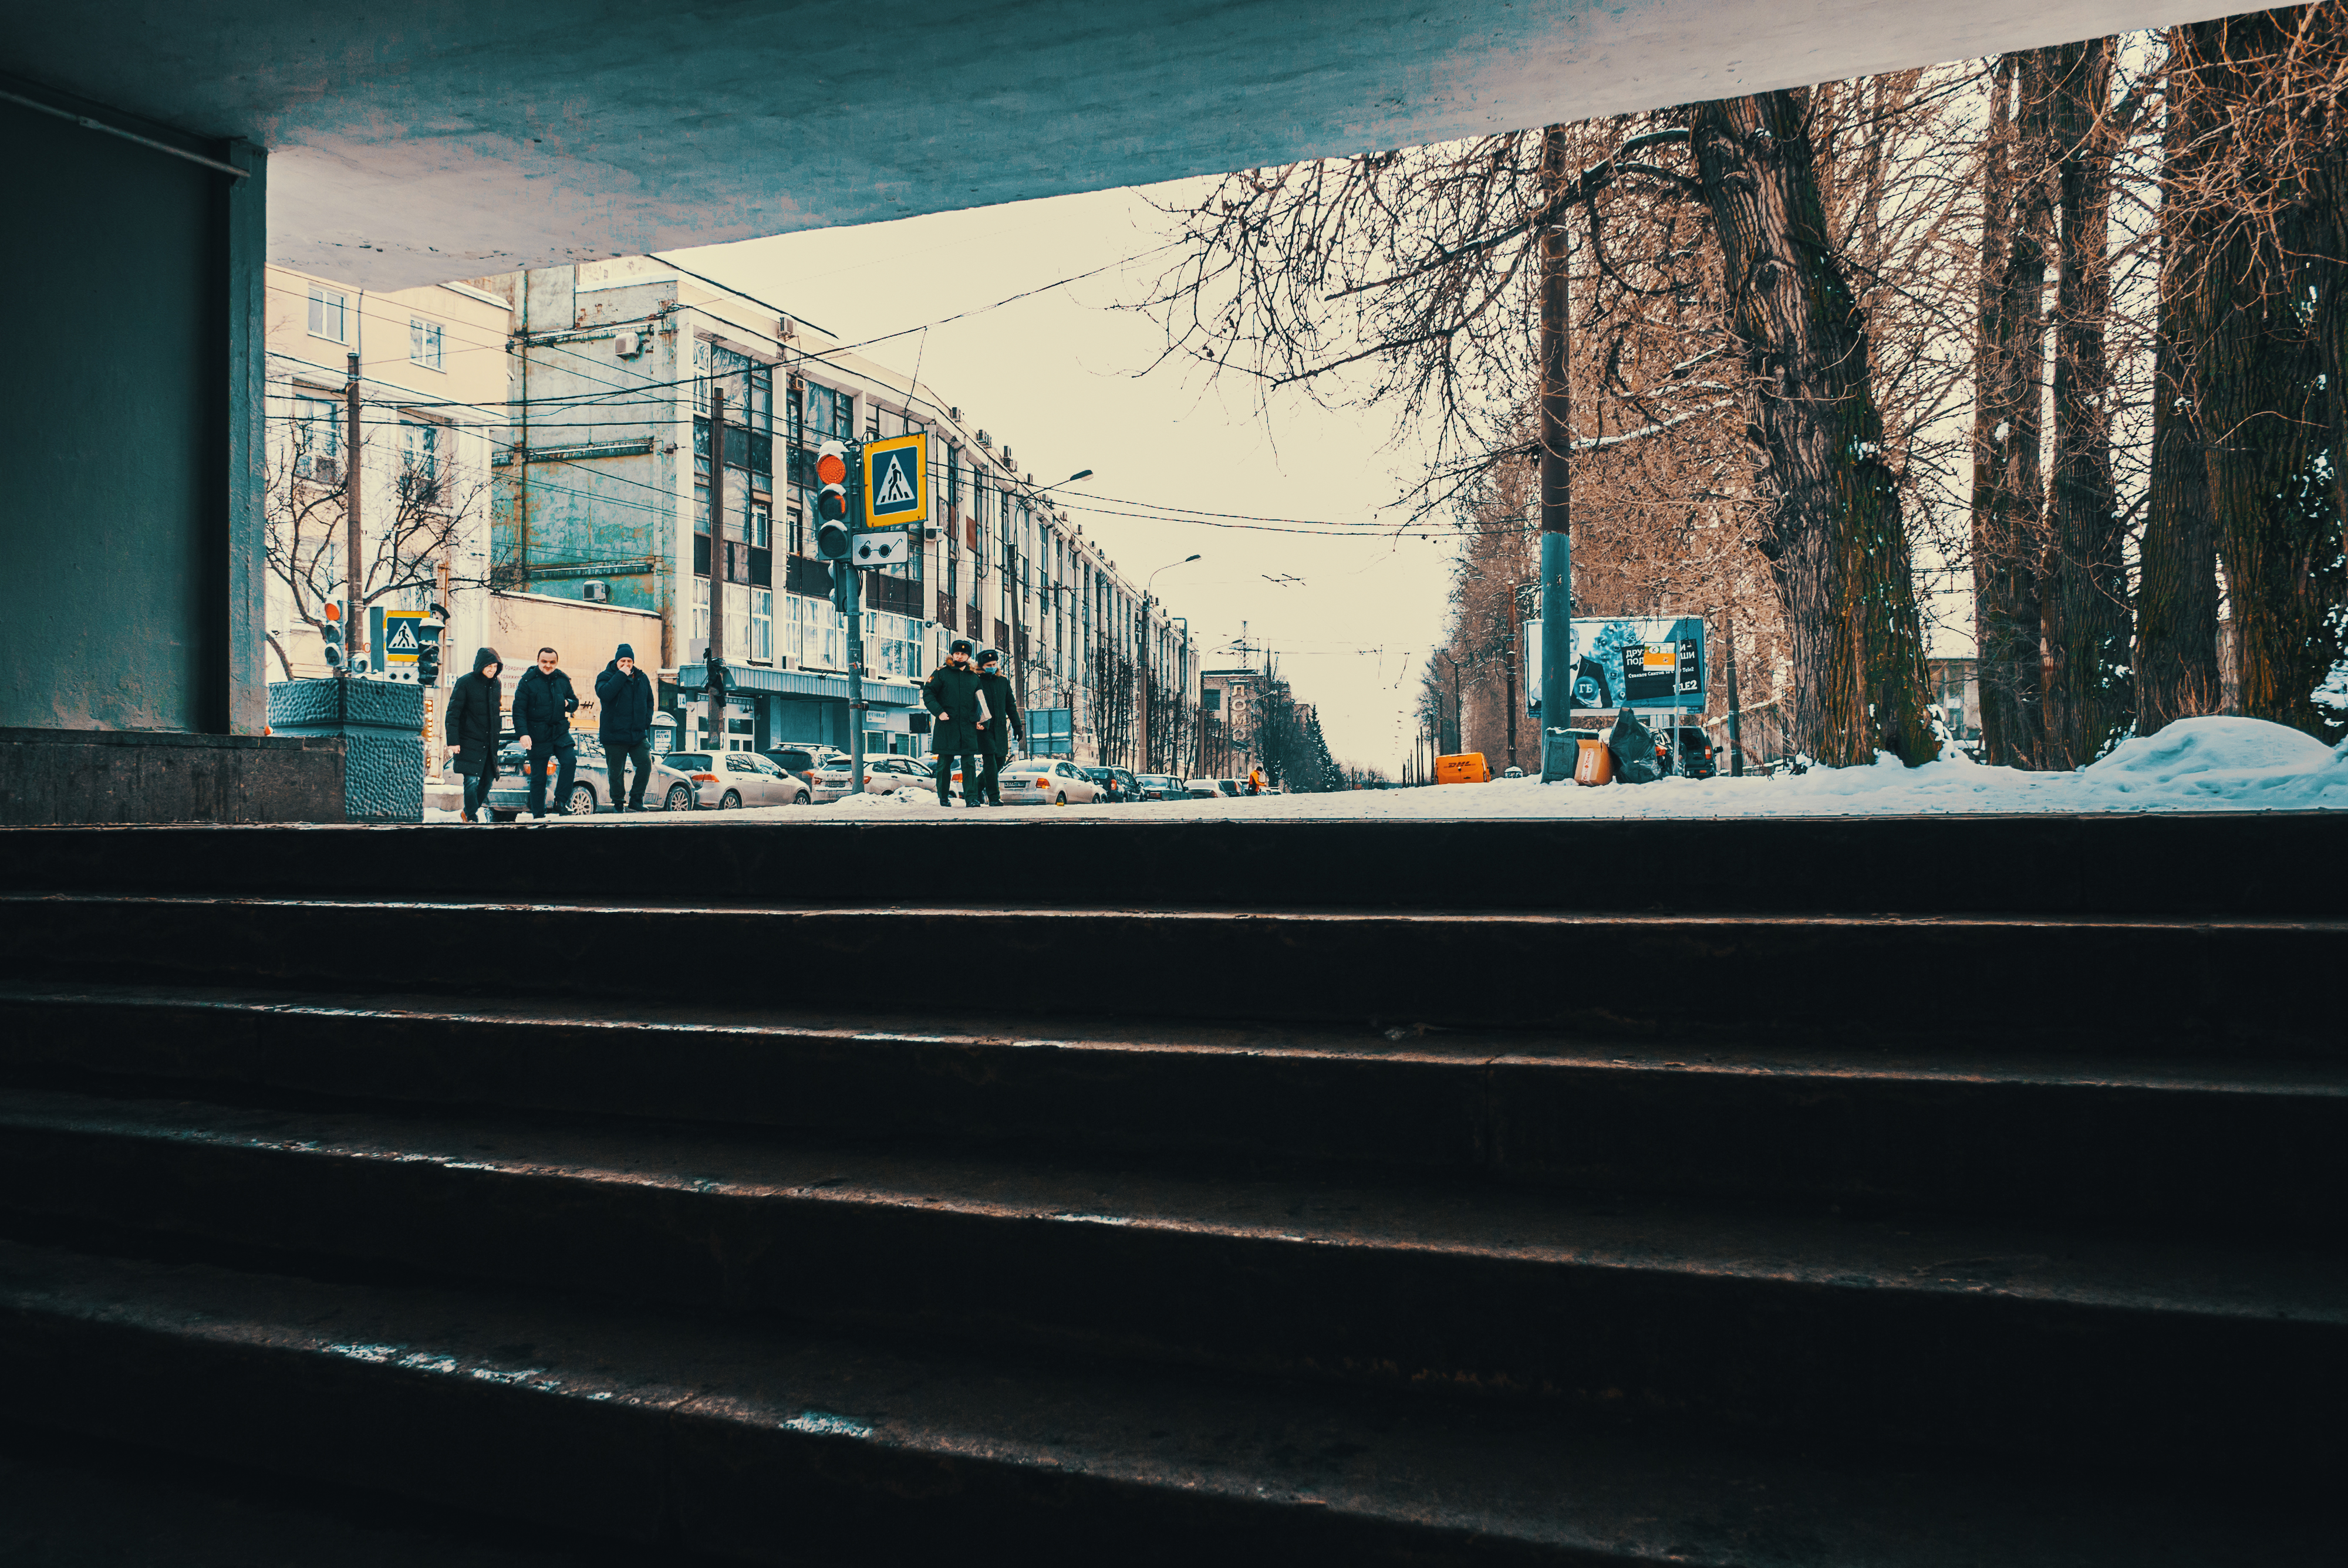
images, sky, world, cloud, road surface, stairs, asphalt, road, art, Tints and shades, snow, tree, city, facade, wood, glass, electric blue, symmetry, street, winter, evening, pedestrian, freezing, shadow, sidewalk, visual arts, darkness, mixed use, night, horizon, downtown, daylighting, reflection, pedestrian crossing, backlighting, lane